Pulp Fiction

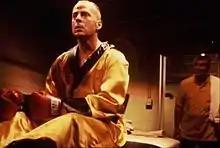
Willis evoked one 1950s actor in particular for Tarantino: "Aldo Ray in Jacques Tourneur's "Nightfall" [1956] ... I said let's go for that whole look." His boxing robe, designed by Betsy Heimann, exemplifies Tarantino's notion of costume as symbolic armor.

The roots of "Pulp Fiction" can be traced back to the late 1980s, when Quentin Tarantino and Roger Avary worked together at Video Archives, a video store in Southern California. Avary recalls that their initial concept was to create three short films with three different filmmakers—himself, Tarantino, and a friend, Adam Rifkin. Avary wrote the first element of what would become the film's screenplay in the fall of 1990, titled "Pandemonium Reigns," which eventually expanded into a feature-length screenplay. While Tarantino's short film similarly evolved into a full script, Rifkin never completed his contribution, leaving "Pulp Fiction" initially uncertain. The initial inspiration was the three-part horror anthology film "Black Sabbath" (1963), by Italian filmmaker Mario Bava. The Tarantino–Avary project was provisionally titled "Black Mask", after the seminal hardboiled crime fiction magazine. Tarantino's script was produced as "Reservoir Dogs", his directorial debut; Avary created the basis for the "Gold Watch" storyline of "Pulp Fiction".